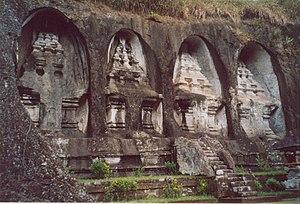
Gunung Kawi est un temple construit au XIᵉ siècle dans le nord-est de Tampaksiring, près d'Ubud à Bali. Il est situé au bord de la rivière Pakrisan.